Flowers in the Attic (1987 film)

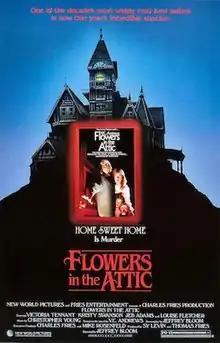
Theatrical release poster by Tom Jung

Flowers in the Attic is a 1987 American psychological horror film directed by Jeffrey Bloom and starring Louise Fletcher, Victoria Tennant, Kristy Swanson, and Jeb Stuart Adams. Its plot follows four youngsters who, after the death of their father, are held captive in the attic of their abusive grandmother's sprawling estate by their cruel and manipulative mother. It is based on V. C. Andrews' 1979 novel of the same name.